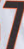
Number: 7